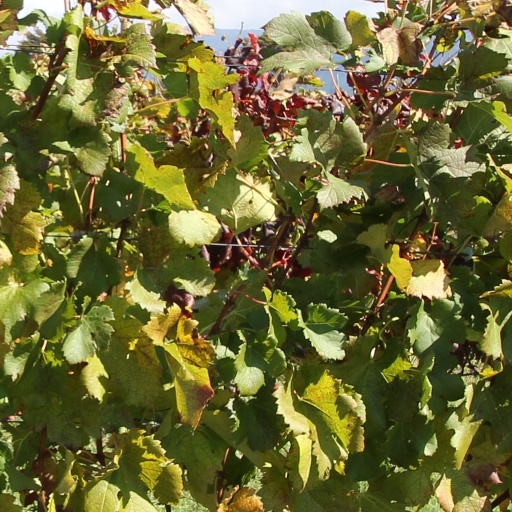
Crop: grape